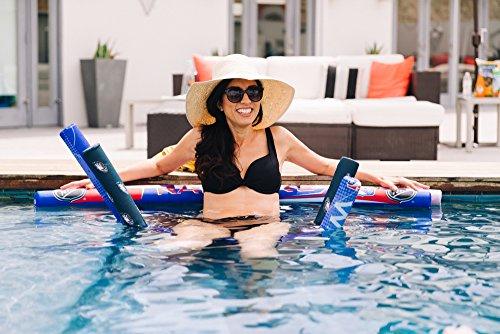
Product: Btswim NFL Pool Noodles (Pack of 3)
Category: Toys & Games | Sports & Outdoor Play | Pools & Water Toys | Pool Toys | Swim Noodles
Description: Great Condition.
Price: $11.58